Propaganda in Japan during the Second Sino-Japanese War and World War II

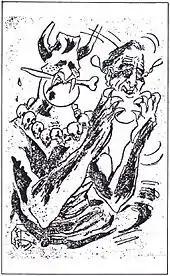
Drawing of an ogre with a necklace of skulls removing a Roosevelt-faced mask, October 1944

Praise of the enemy was treated as treason, and no newspaper could print anything mentioning the enemy favorably, no matter how much the Japanese forces found enemy combat spirit and effectiveness praiseworthy.